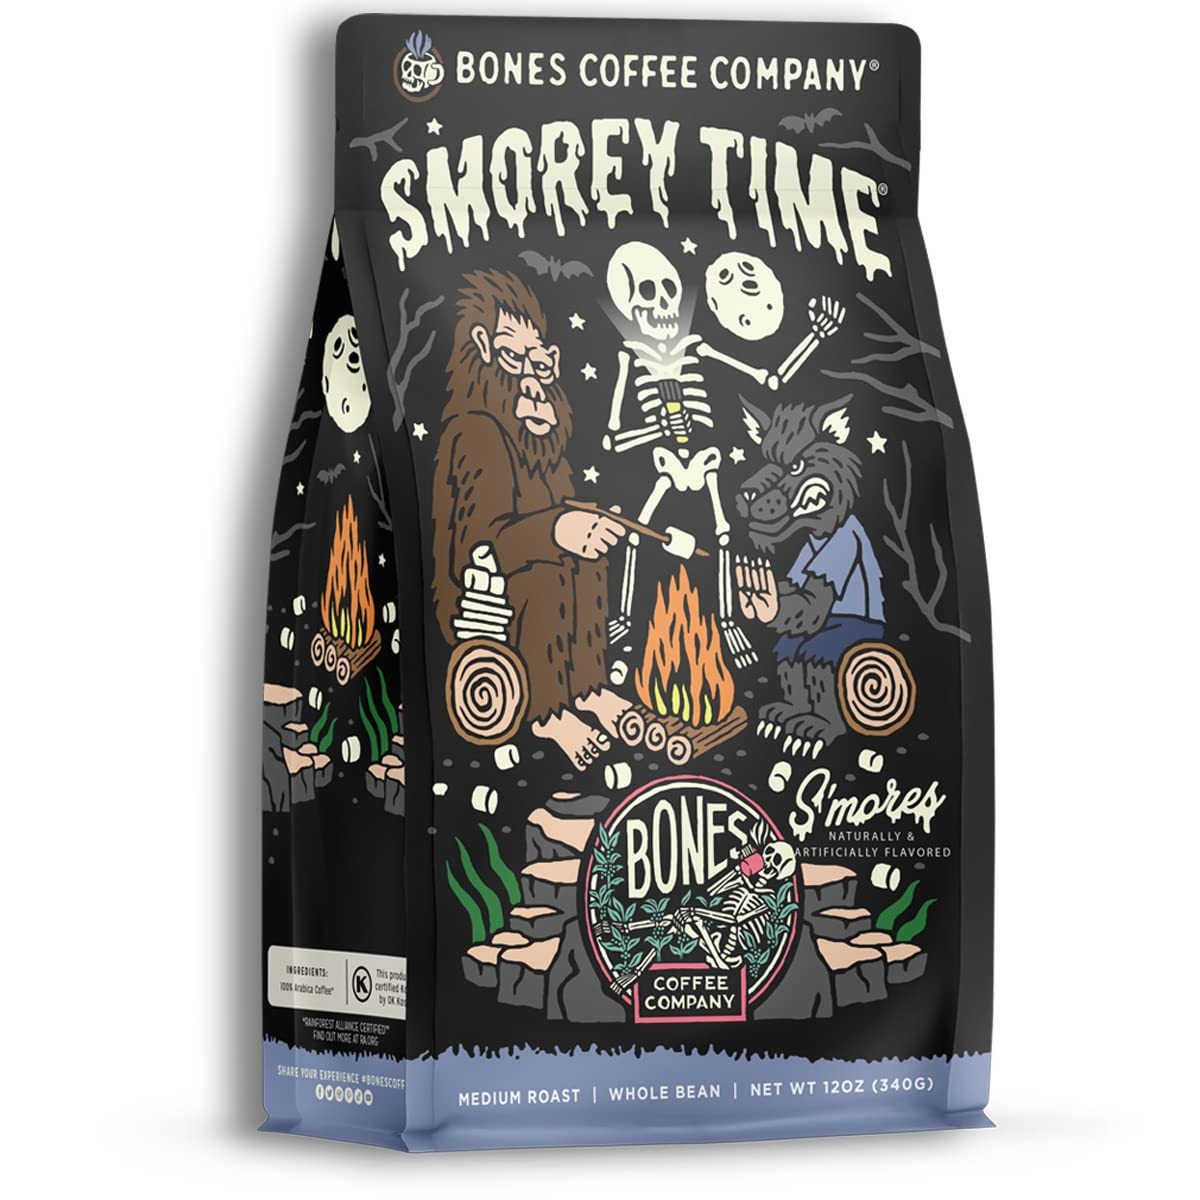
Item Name: Bones Coffee Company S'morey Time S'mores and Graham Crackers Flavored Coffee, Medium Roast Low Acid, 12 Oz Whole Bean
Bullet Point 1: The campfire flavor; Our Smorey time captures the taste of smores roasted over a campfire; low acid coffee made from medium roast arabica beans infused with chocolate and toasted marshmallow flavor with a hint of sweet graham cracker
Bullet Point 2: Artisan roasted coffee beans; Carefully selected coffee beans roasted in small batches so you get fresh coffee; Each bag is packaged in resealable bags to maintain freshness
Bullet Point 3: Whole bean coffee and ground coffee; Our ground coffee is suited for use in auto drip machines; Grind the whole beans to the required coarseness for french press, pour over or cold brew methods
Bullet Point 4: Vegan and keto friendly; Enjoy our flavored coffee without feeling guilty; Our gourmet coffee is keto and vegan friendly with no dairy, no sugar or carbs
Bullet Point 5: Fresh arabica beans; Our Brazilian coffee beans are ethically sourced and each batch is roasted fresh; Our medium roast arabica coffee gives you a smooth flavor with low acidity, sweet aroma and unique taste
Value: 12.0
Unit: Ounce

Price: 17.99